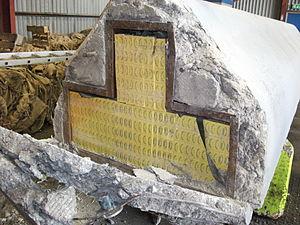
La contrebande de tabac est le commerce illicite de cigarettes ou de produits dérivés du tabac pour lesquels il n’a été acquitté ni droit de douane, ni taxe. Au début du XXIᵉ siècle, la contrebande de tabac constitue l'un des marchés parallèles les plus répandus. Ce marché est estimé à près d'un dixième des ventes mondiales, soit 600 milliards de cigarettes. Même si les cigarettes représentent la plus grande partie du marché, la contrebande vise aussi le tabac brut, les feuilles de tabac, les cigares ainsi que de fausses vignettes fiscales.